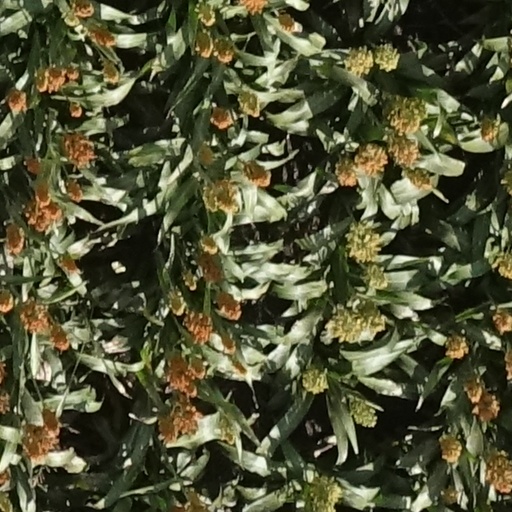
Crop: sorghum